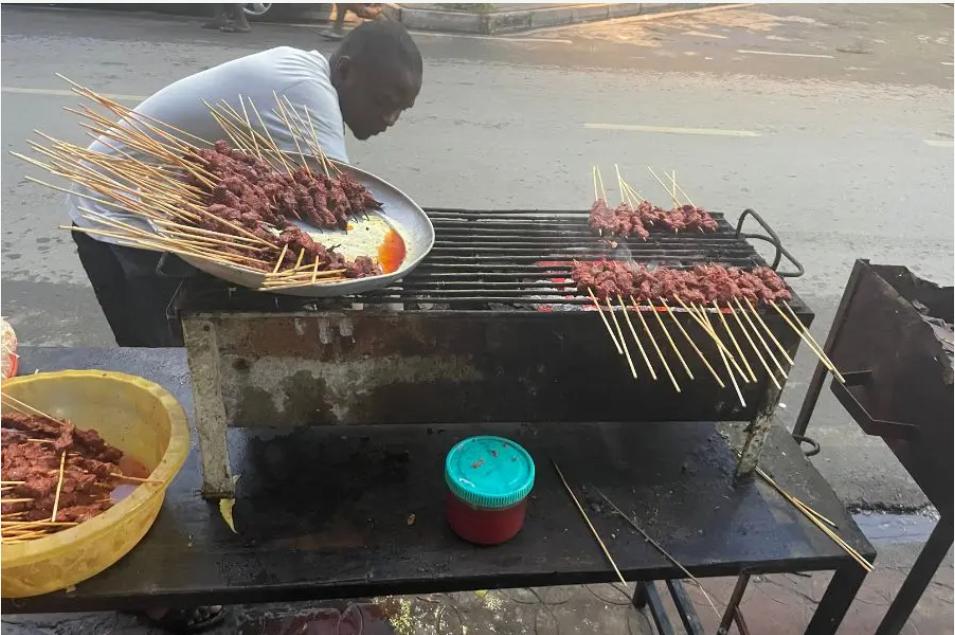
Muuzaji mishkaki, ameweka mishkaki kwenye bakuli, mishkaki kwenye sinia na mishkaki mingine ipo jikoni ikiwa inaendelea  kuiva. Kopo la mchuzi lipo kando.